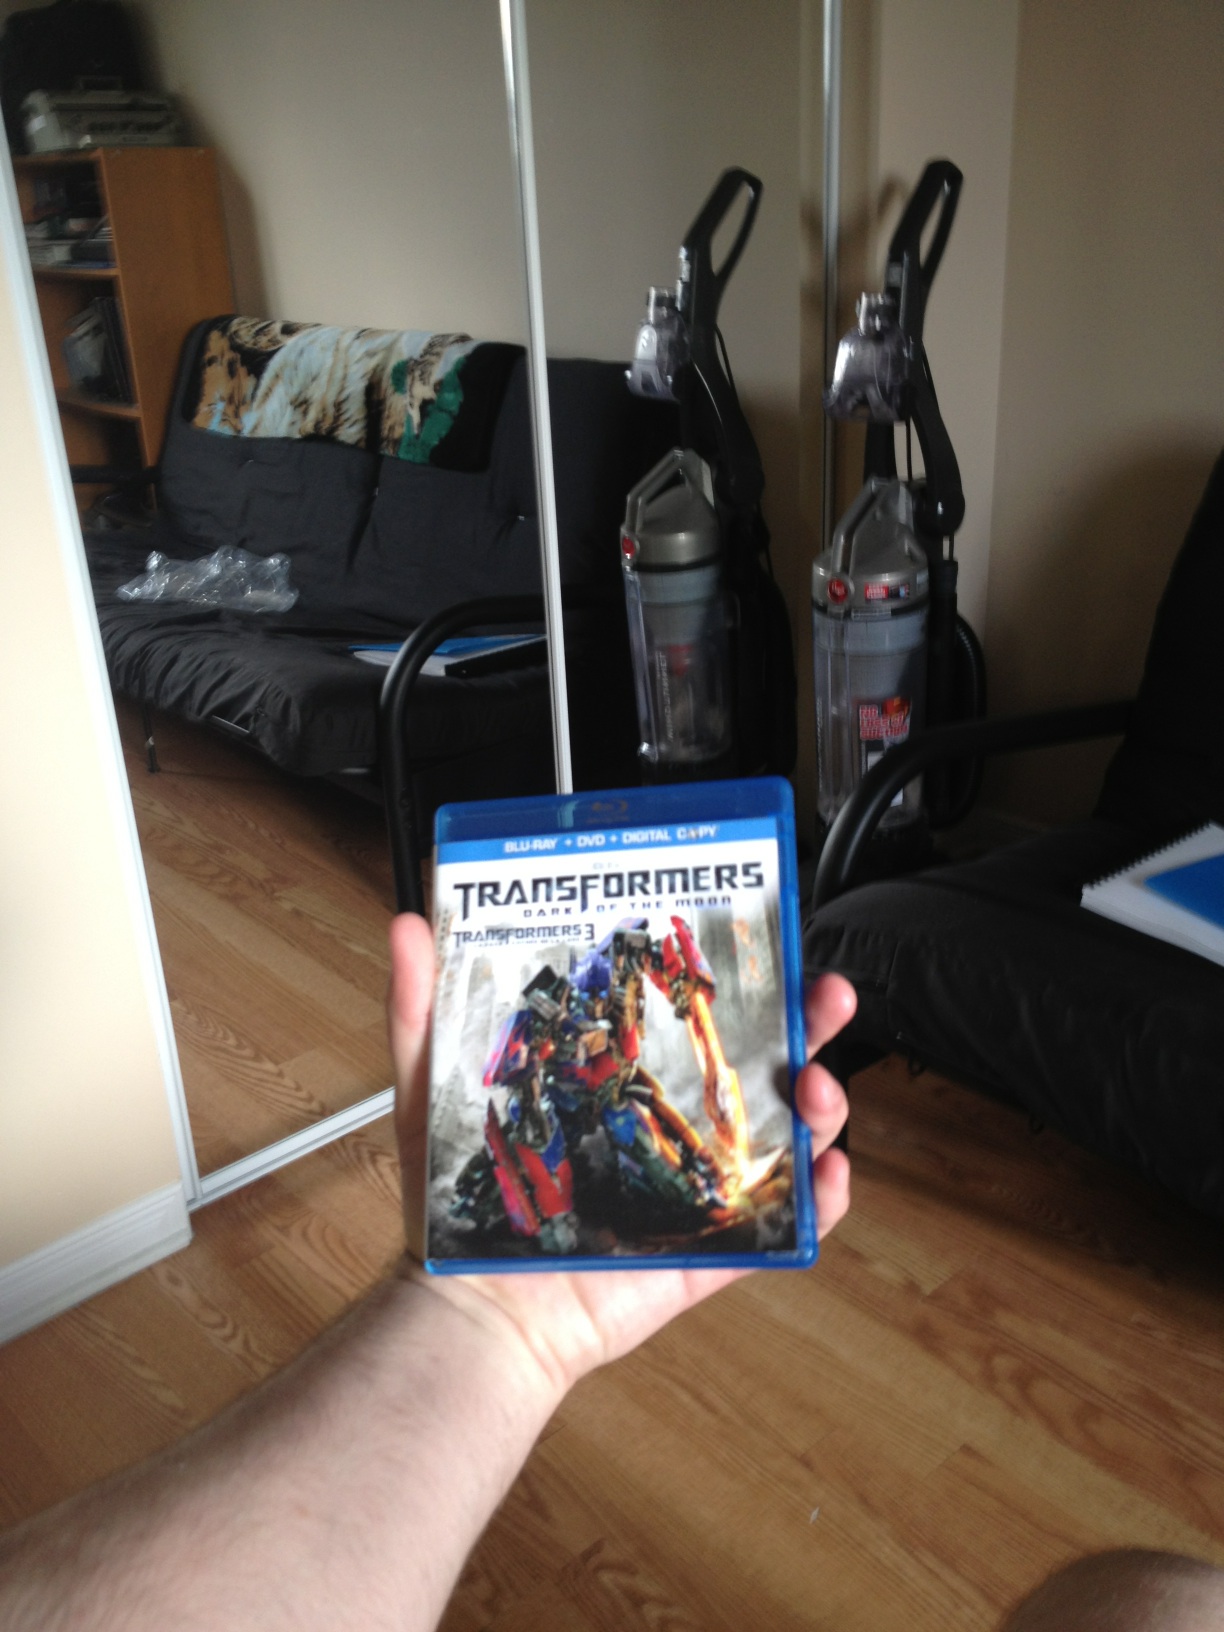Question: What movie is this?
Answer: transformers